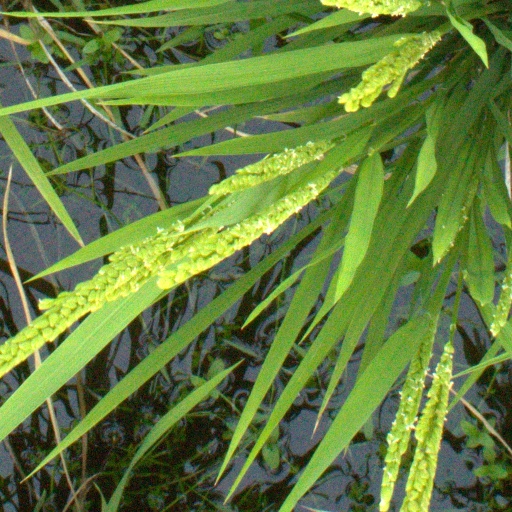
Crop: rice